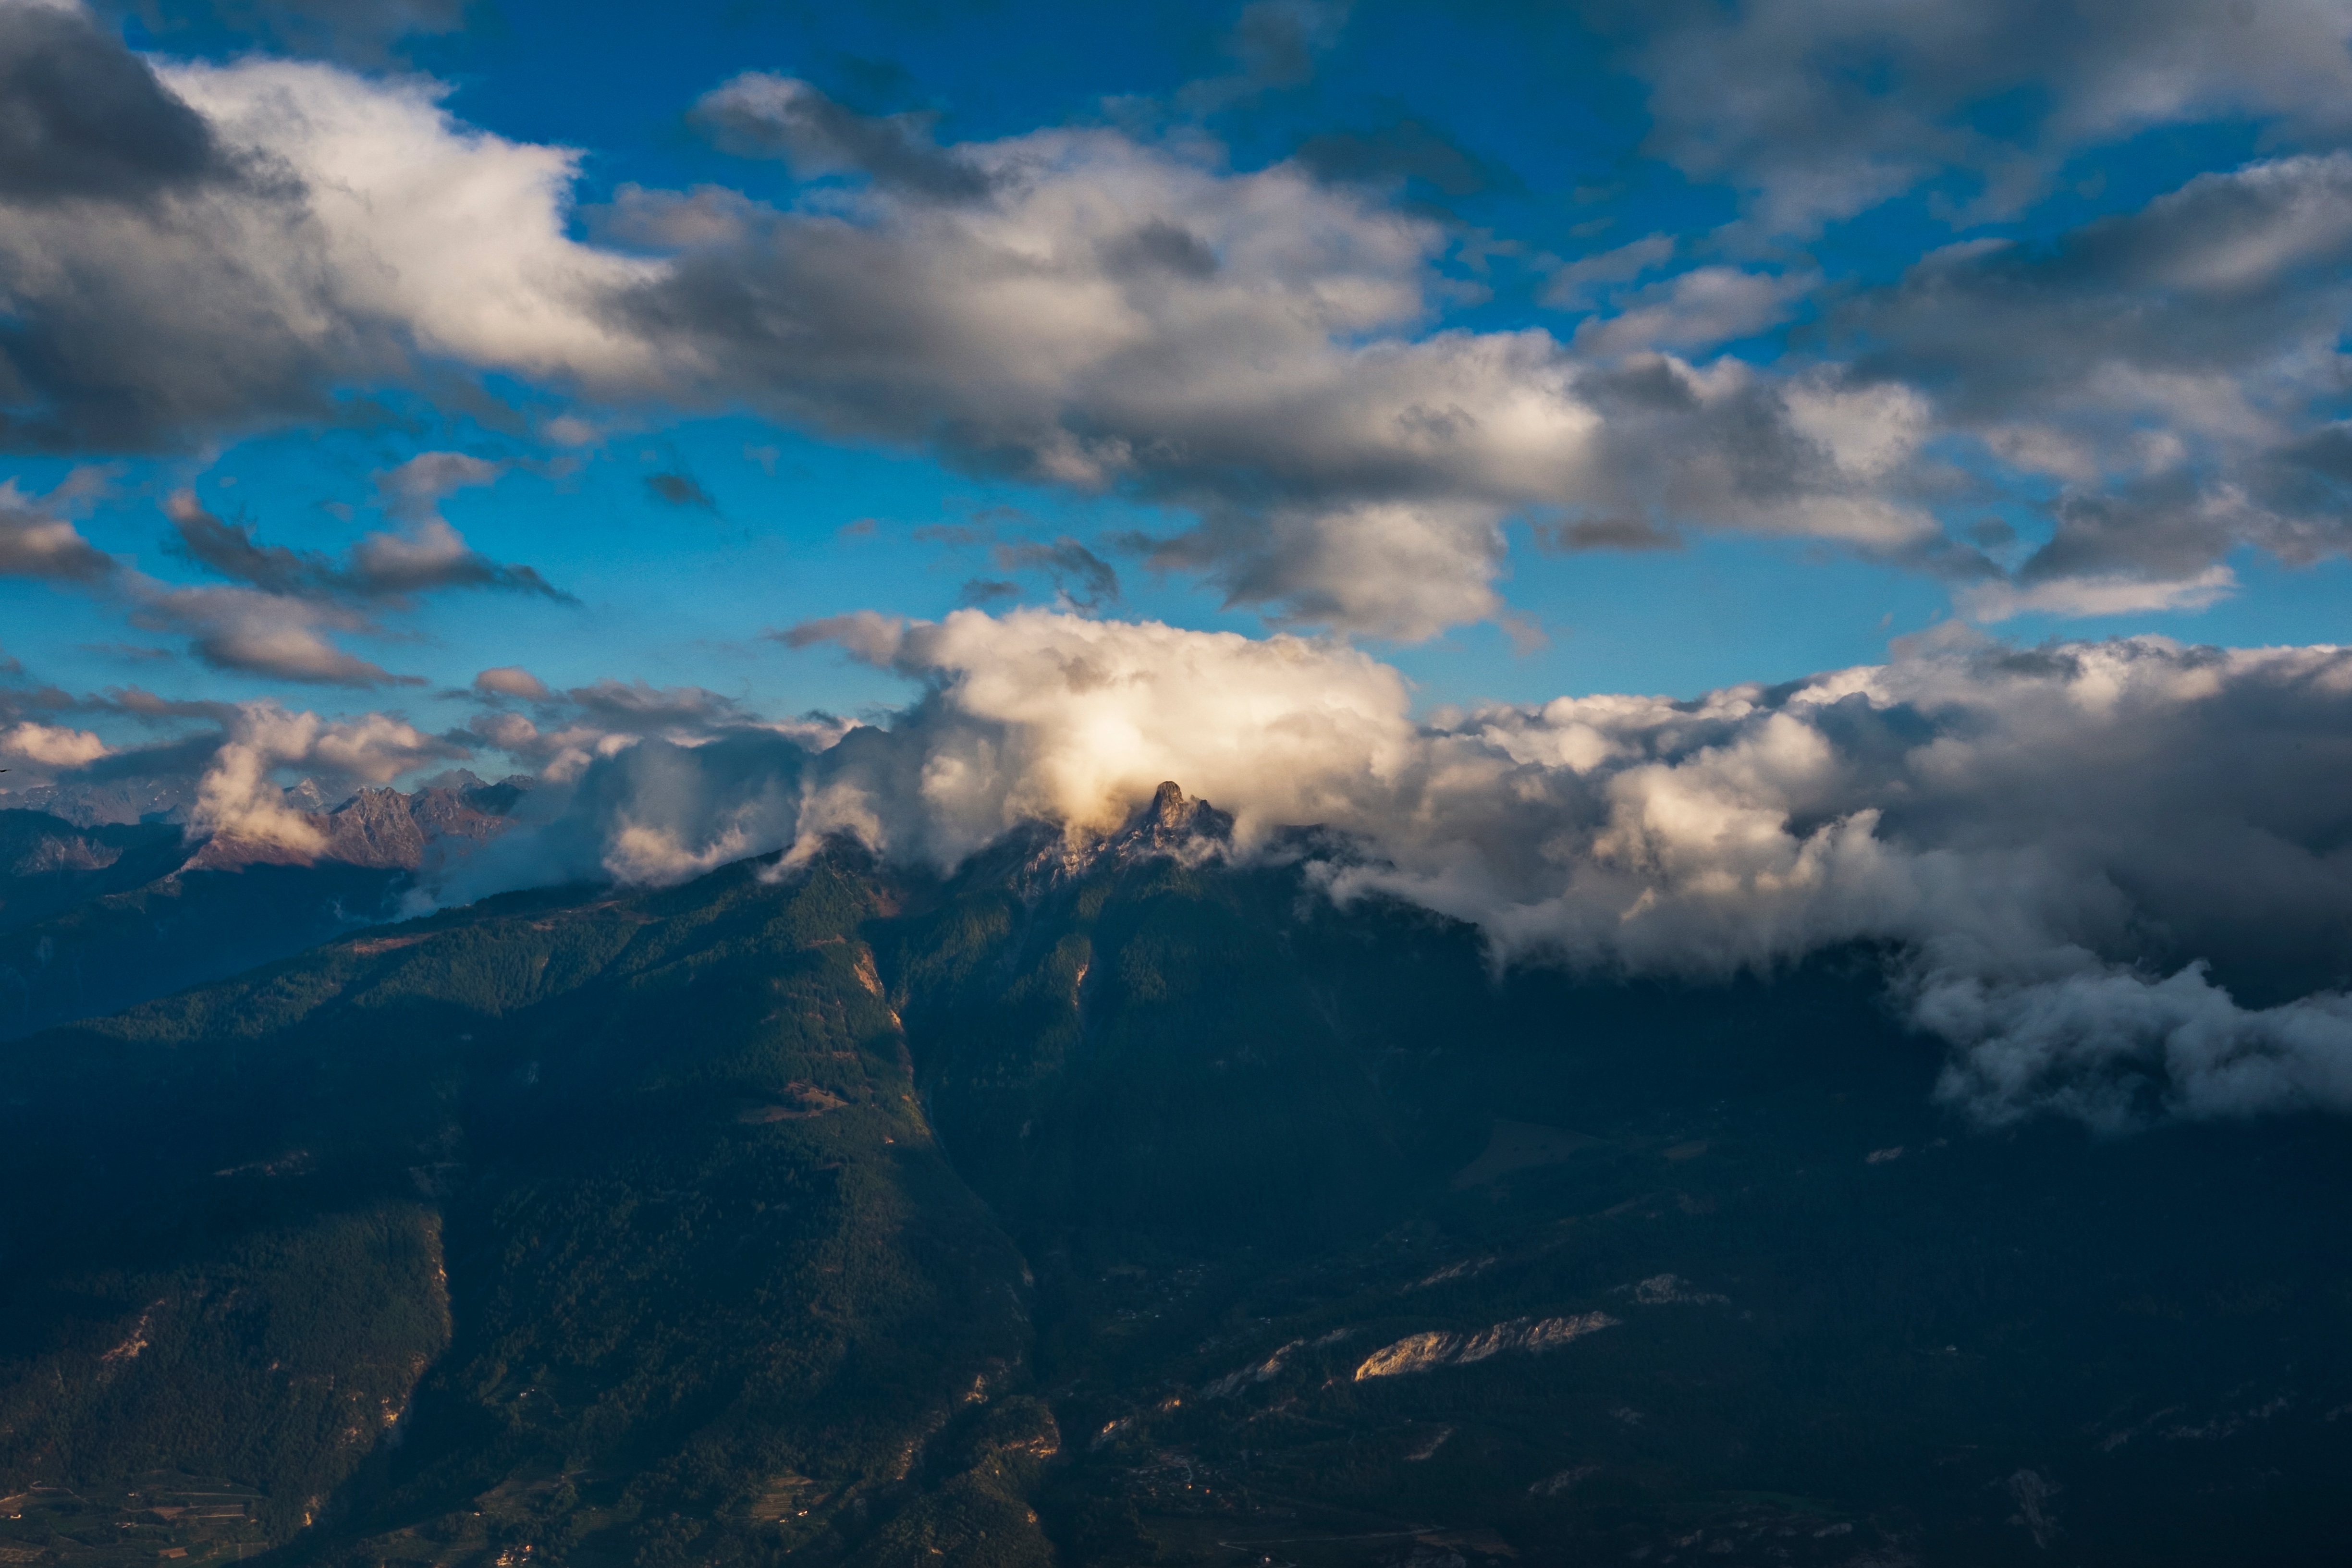
horizon, mountain, cloud, sky, sunlight, dawn, atmosphere, mountain range, dusk, cumulus, meteorological phenomenon, atmosphere of earth, mountainous landforms